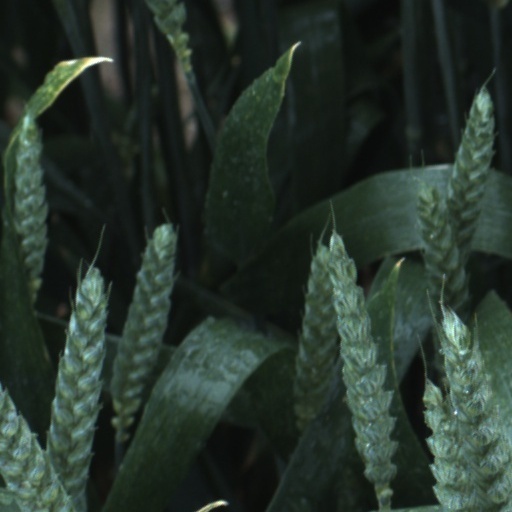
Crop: wheat